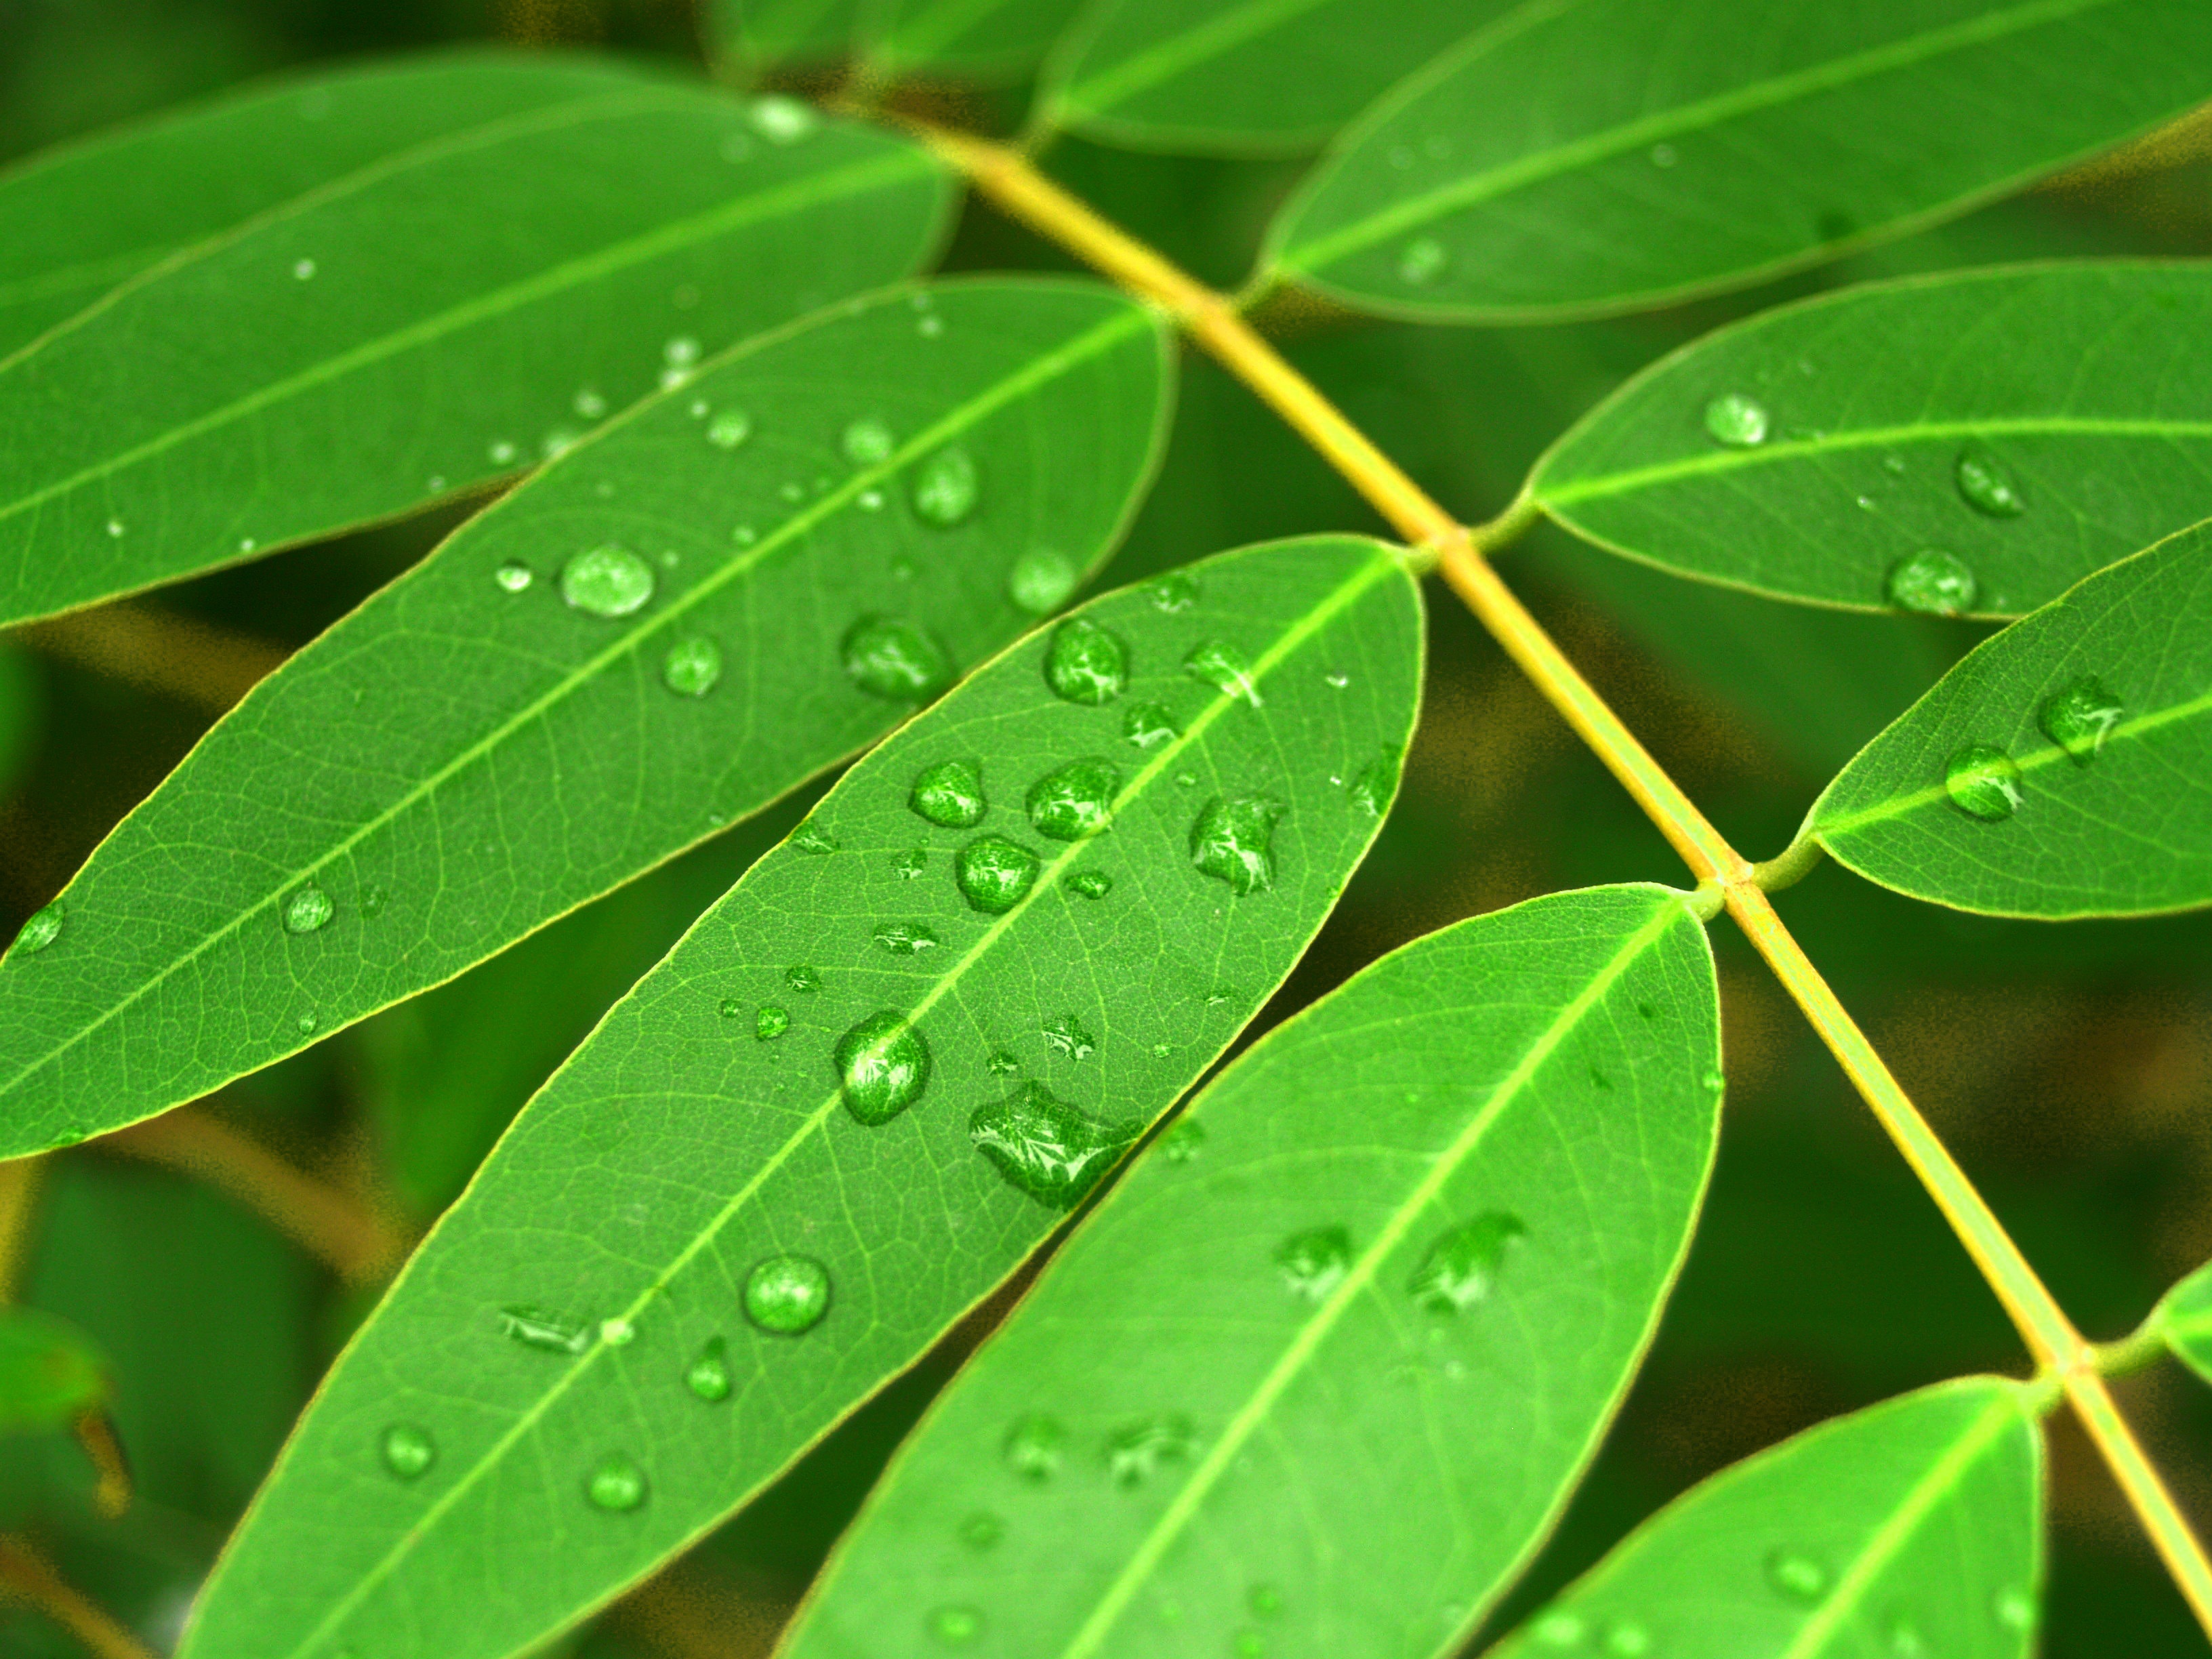
tree, water, nature, grass, branch, droplet, dew, liquid, growth, plant, meadow, morning, rain, leaf, flower, raindrop, wet, isolated, summer, environment, green, reflection, herb, macro, small, evergreen, weather, condensation, botany, closeup, healthy, flora, bubble, circle, life, freshness, outdoors, dewdrop, shrub, bright, climate, deciduous, drops, sphere, ornamental, purity, harmony, macro photography, flowering plant, plant stem, woody plant, land plant